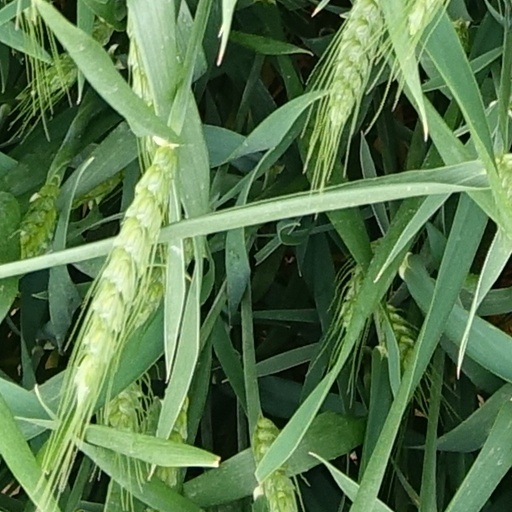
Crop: wheat